History of Millwall F.C.

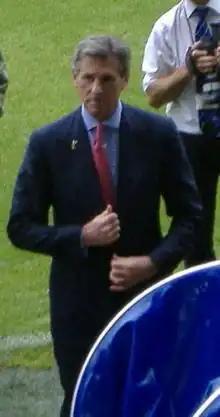
Millwall's late American chairman John Berylson, who owned the club from 2007 to 2023.

The club appointed Ian Holloway as their new manager on 6 January 2014, with the club sitting 21st in the Championship table. He was given the priority of maintaining their Football League Championship status, which he achieved. Millwall went unbeaten in the last eight games of the 2013–14 season and finished in 19th place, four points above the relegation zone. The following season, Holloway was sacked on 10 March 2015 with the team second from bottom in the Championship, and Neil Harris was reinstated as caretaker manager until the end of the season. He was unable to ensure survival, however, as Millwall's relegation to League One was confirmed on 28 April with one game of the 2014–15 season still to play. Harris was confirmed as Millwall's permanent manager the next day. In his first full season in charge, Harris led Millwall to a fourth-place finish in League One and a play-off final at Wembley, which the Lions lost 3–1 to Barnsley.